Catskill Mountain Railway

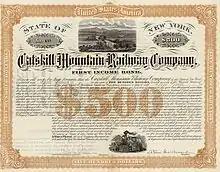
Bond of the Catskill Mountain Railway from the 2nd July 1885

The Catskill Mountain Railway (CMRy) was a narrow gauge railroad, long, running from Catskill to Palenville in Greene County, New York. Organized as the Catskill Mountain Railroad (CMRR) in 1880, it was built in 1881 and 1882. The principals had interests in shipping on the Hudson and in hotels in the Catskill Mountains.